Tlayucan

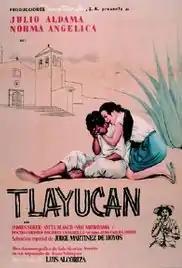

Tlayucan is a 1962 Mexican comedy film directed by Luis Alcoriza and based on a novel by Jesús Murciélago Velázquez. It was nominated for the Academy Award for Best Foreign Language Film.